Overthrow of the Roman monarchy

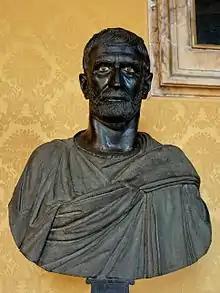
The Capitoline Brutus, an ancient Roman bust in the Capitoline Museums, is traditionally identified as a portrait of Lucius Junius Brutus.

Roman tradition held that there were seven kings of Rome who reigned from the city's founding (traditionally dated to 753 BC) by Romulus up to the reign of Tarquin. Archaeological evidence indicates there were kings in Rome; but most scholars do not believe that the traditional narrative is historical, ascribing its characters and details to later literary invention.